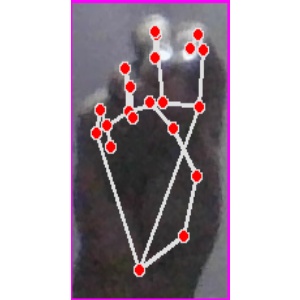
अक्षर: ङ